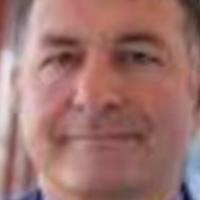
Age group: age 41-55